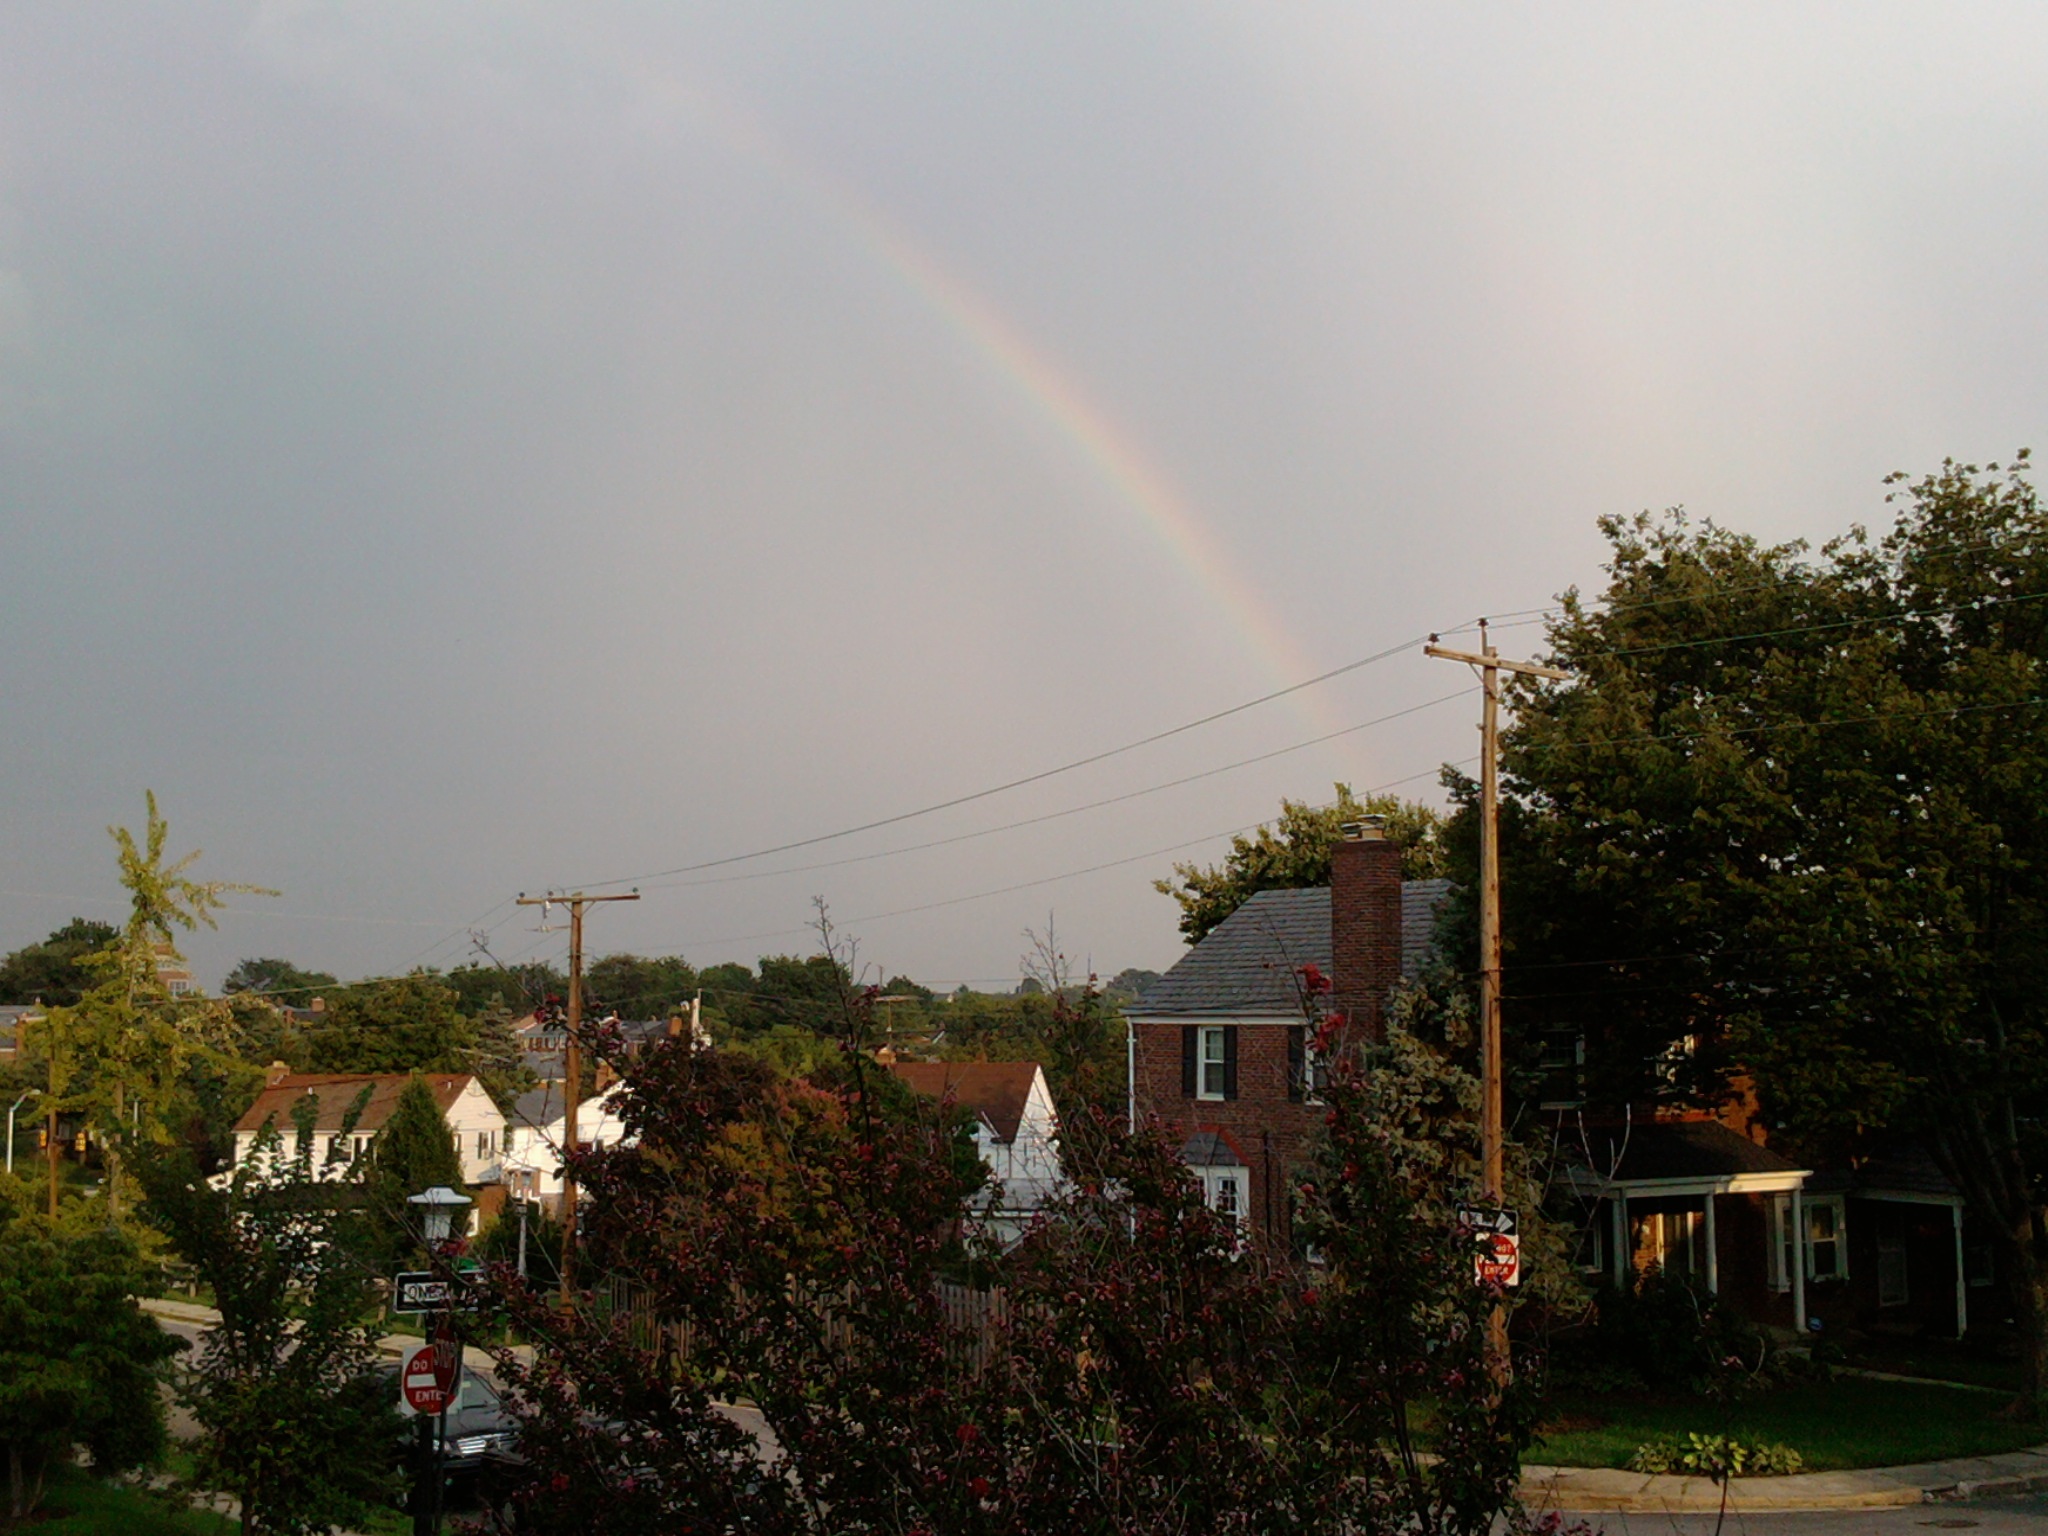
landscape, nature, outdoor, sky, road, countryside, country, rural, scenery, weather, trees, rainbow, day, meteorological phenomenon